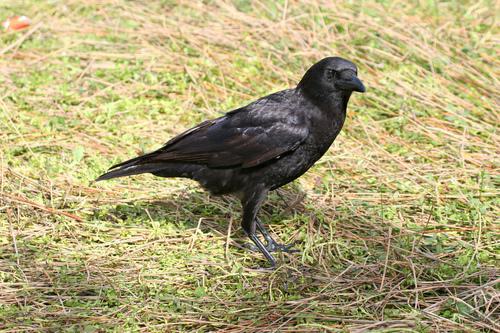
A photo of a american crow